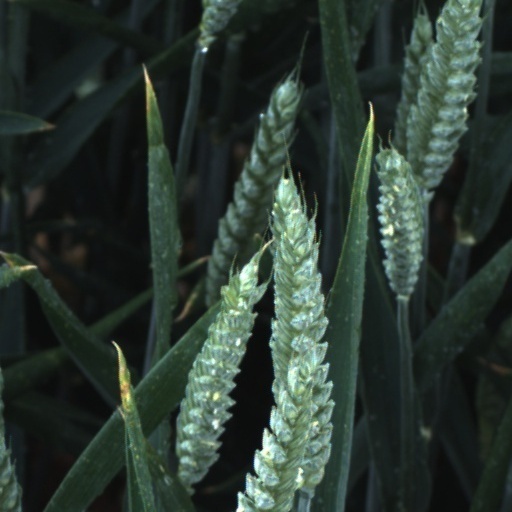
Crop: wheat